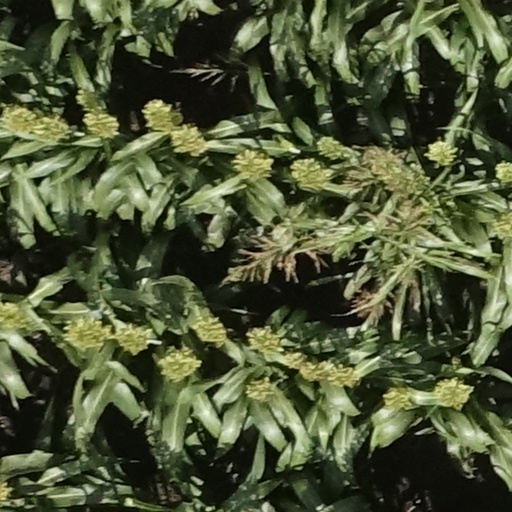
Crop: sorghum